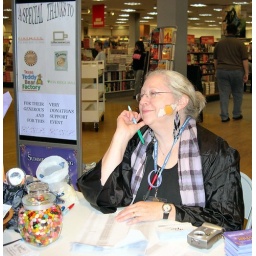
Judy signs everyone in at the door